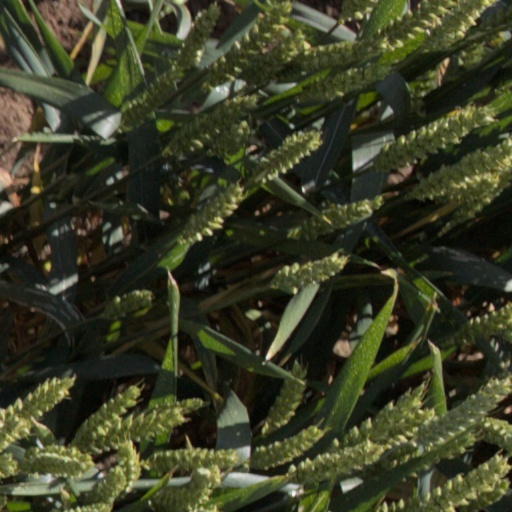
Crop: wheat